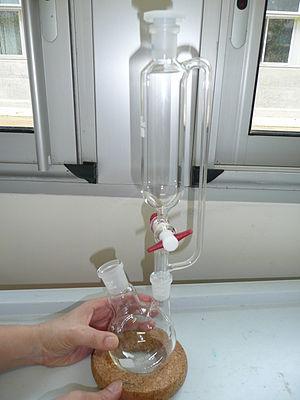
Ampoule à brome
L'ampoule à brome est un instrument de laboratoire en verre utilisé pour verser un réactif au goutte-à-goutte.